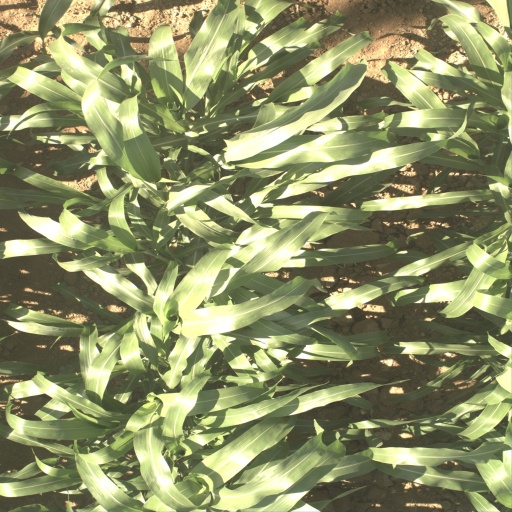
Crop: sorghum